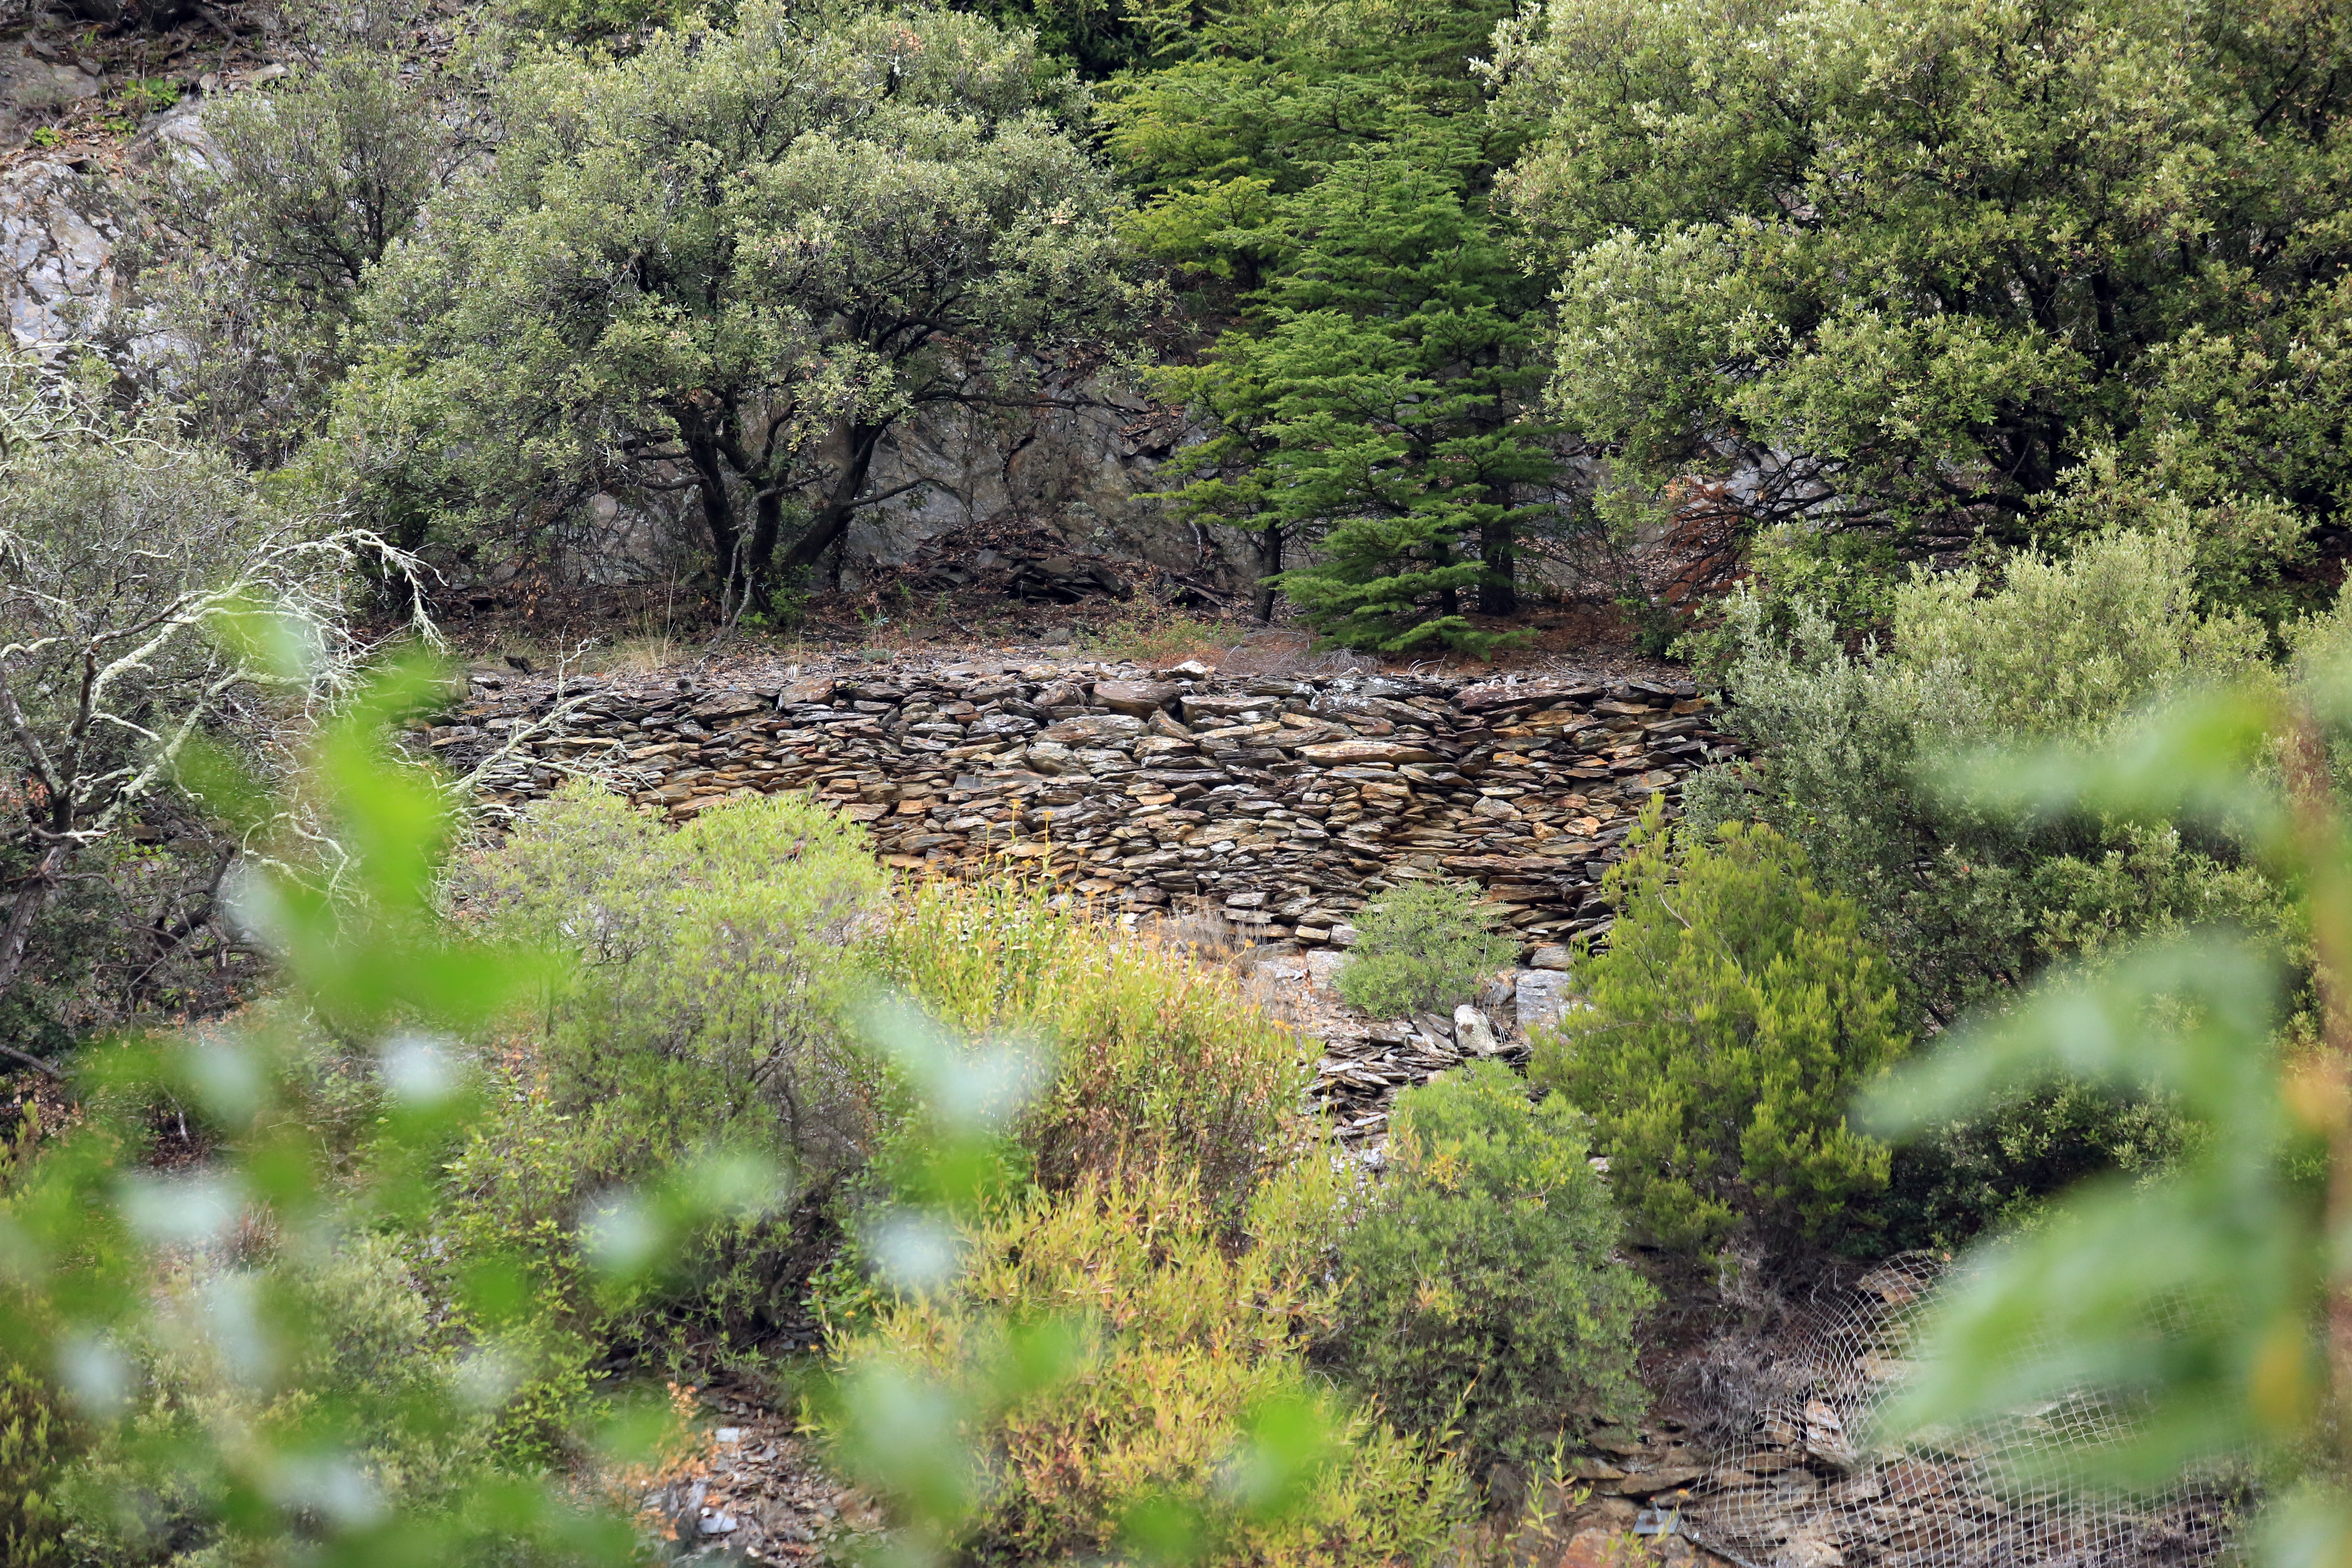
landscape, tree, nature, forest, grass, outdoor, wilderness, trail, flower, river, pond, wildlife, europe, stream, canon, garden, eos, paysage, midi, shrub, wetland, 5d, herbst, automne, woodland, occitanie, isasza, southfrance, sdfrankreich, zuidfrankrijk, mditerrane, languedocroussillon, hrault, constructions, exterieur, cultures, hautscantons, monslatrivalle, schistes, muretsenpierressches, retenues, habitat, ecosystem, rural area